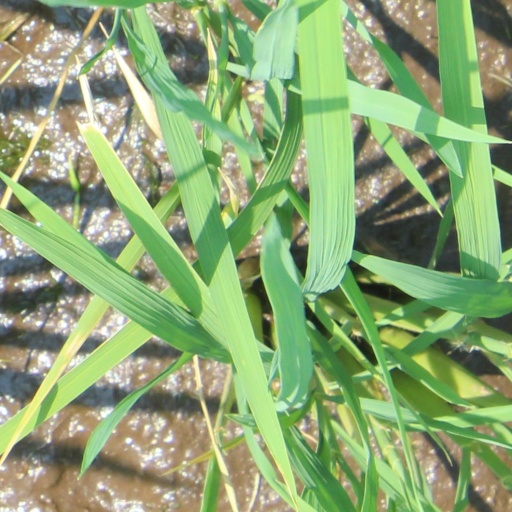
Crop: rice